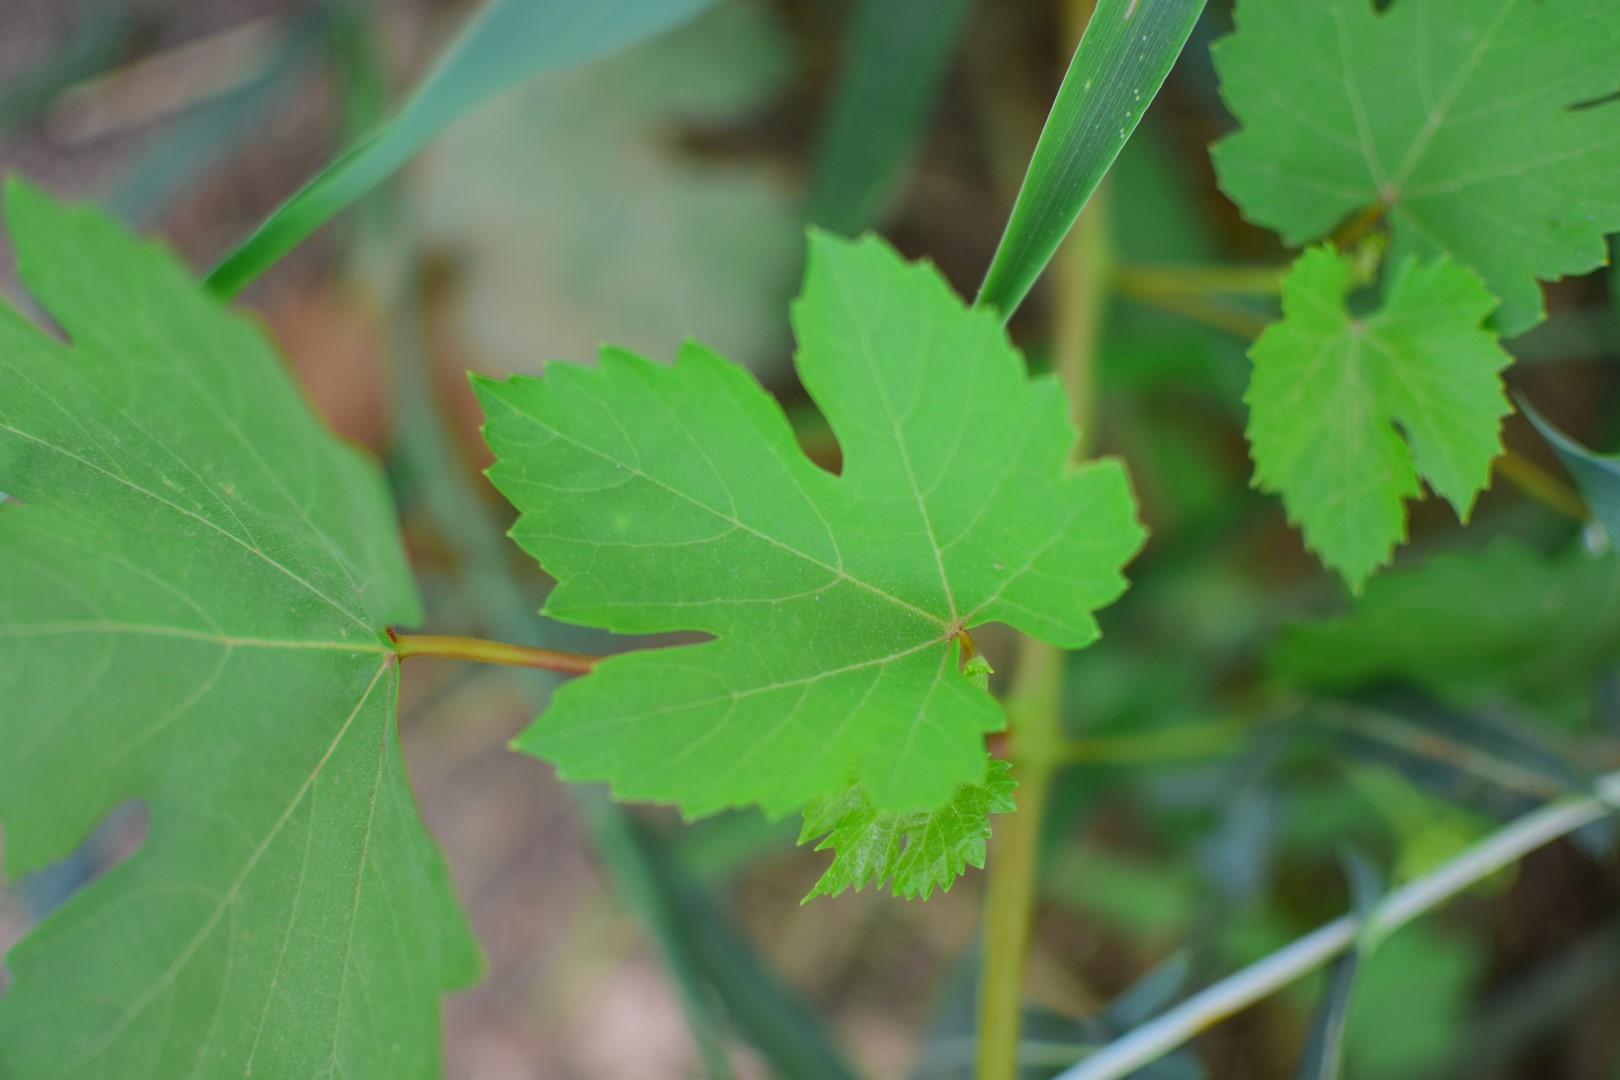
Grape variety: Shdah